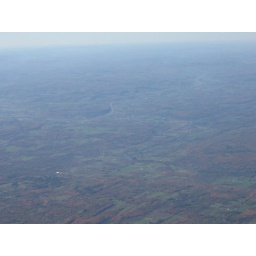
Pictures from the airplane flying from NY to NC in October 2007.